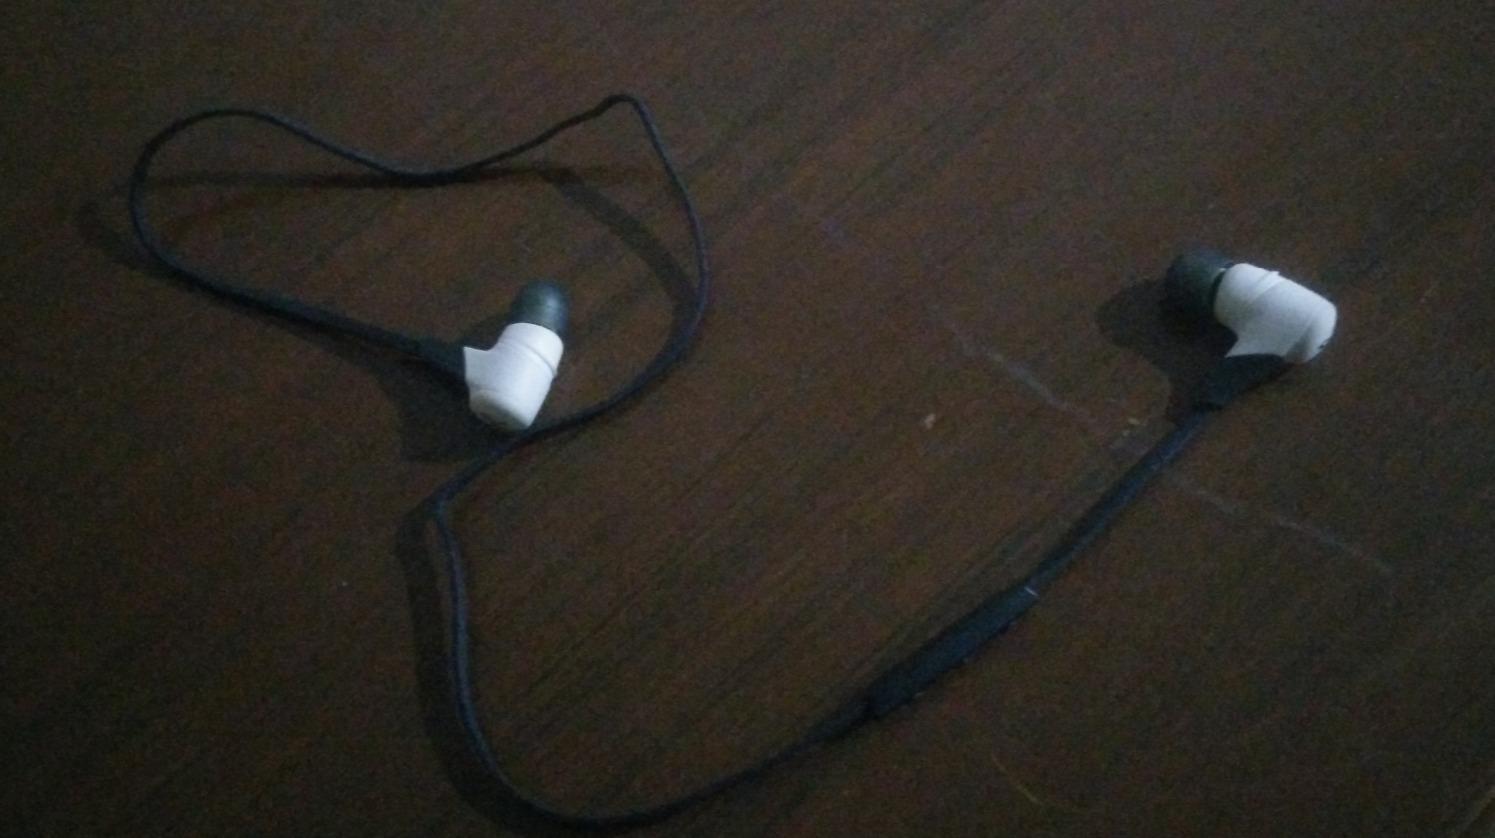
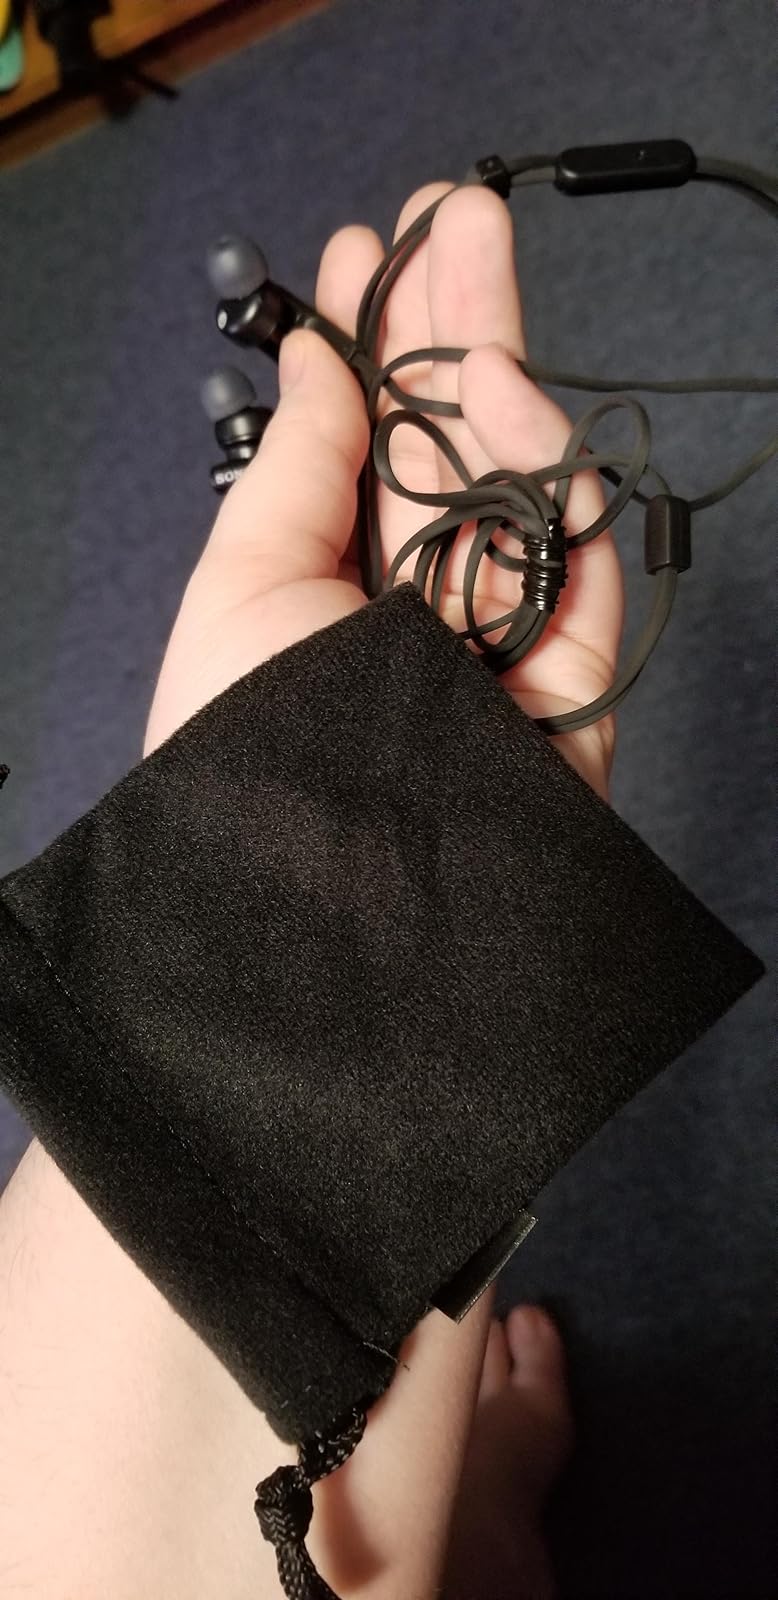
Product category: headphones
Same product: no